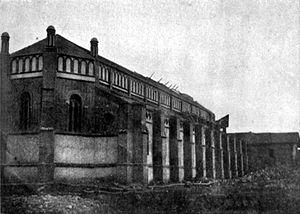
Le territoire de Moba est une entité administrative déconcentrée de la province du Tanganyika.